Raisin (musical)

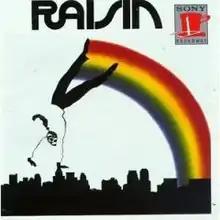
Original Cast Recording

Raisin is a musical with music by Judd Woldin, lyrics by Robert Brittan, and a book by Robert Nemiroff and Charlotte Zaltzberg. It is an adaptation of the Lorraine Hansberry play "A Raisin in the Sun;" the musical's book was co-written by Hansberry's husband, Robert Nemiroff.